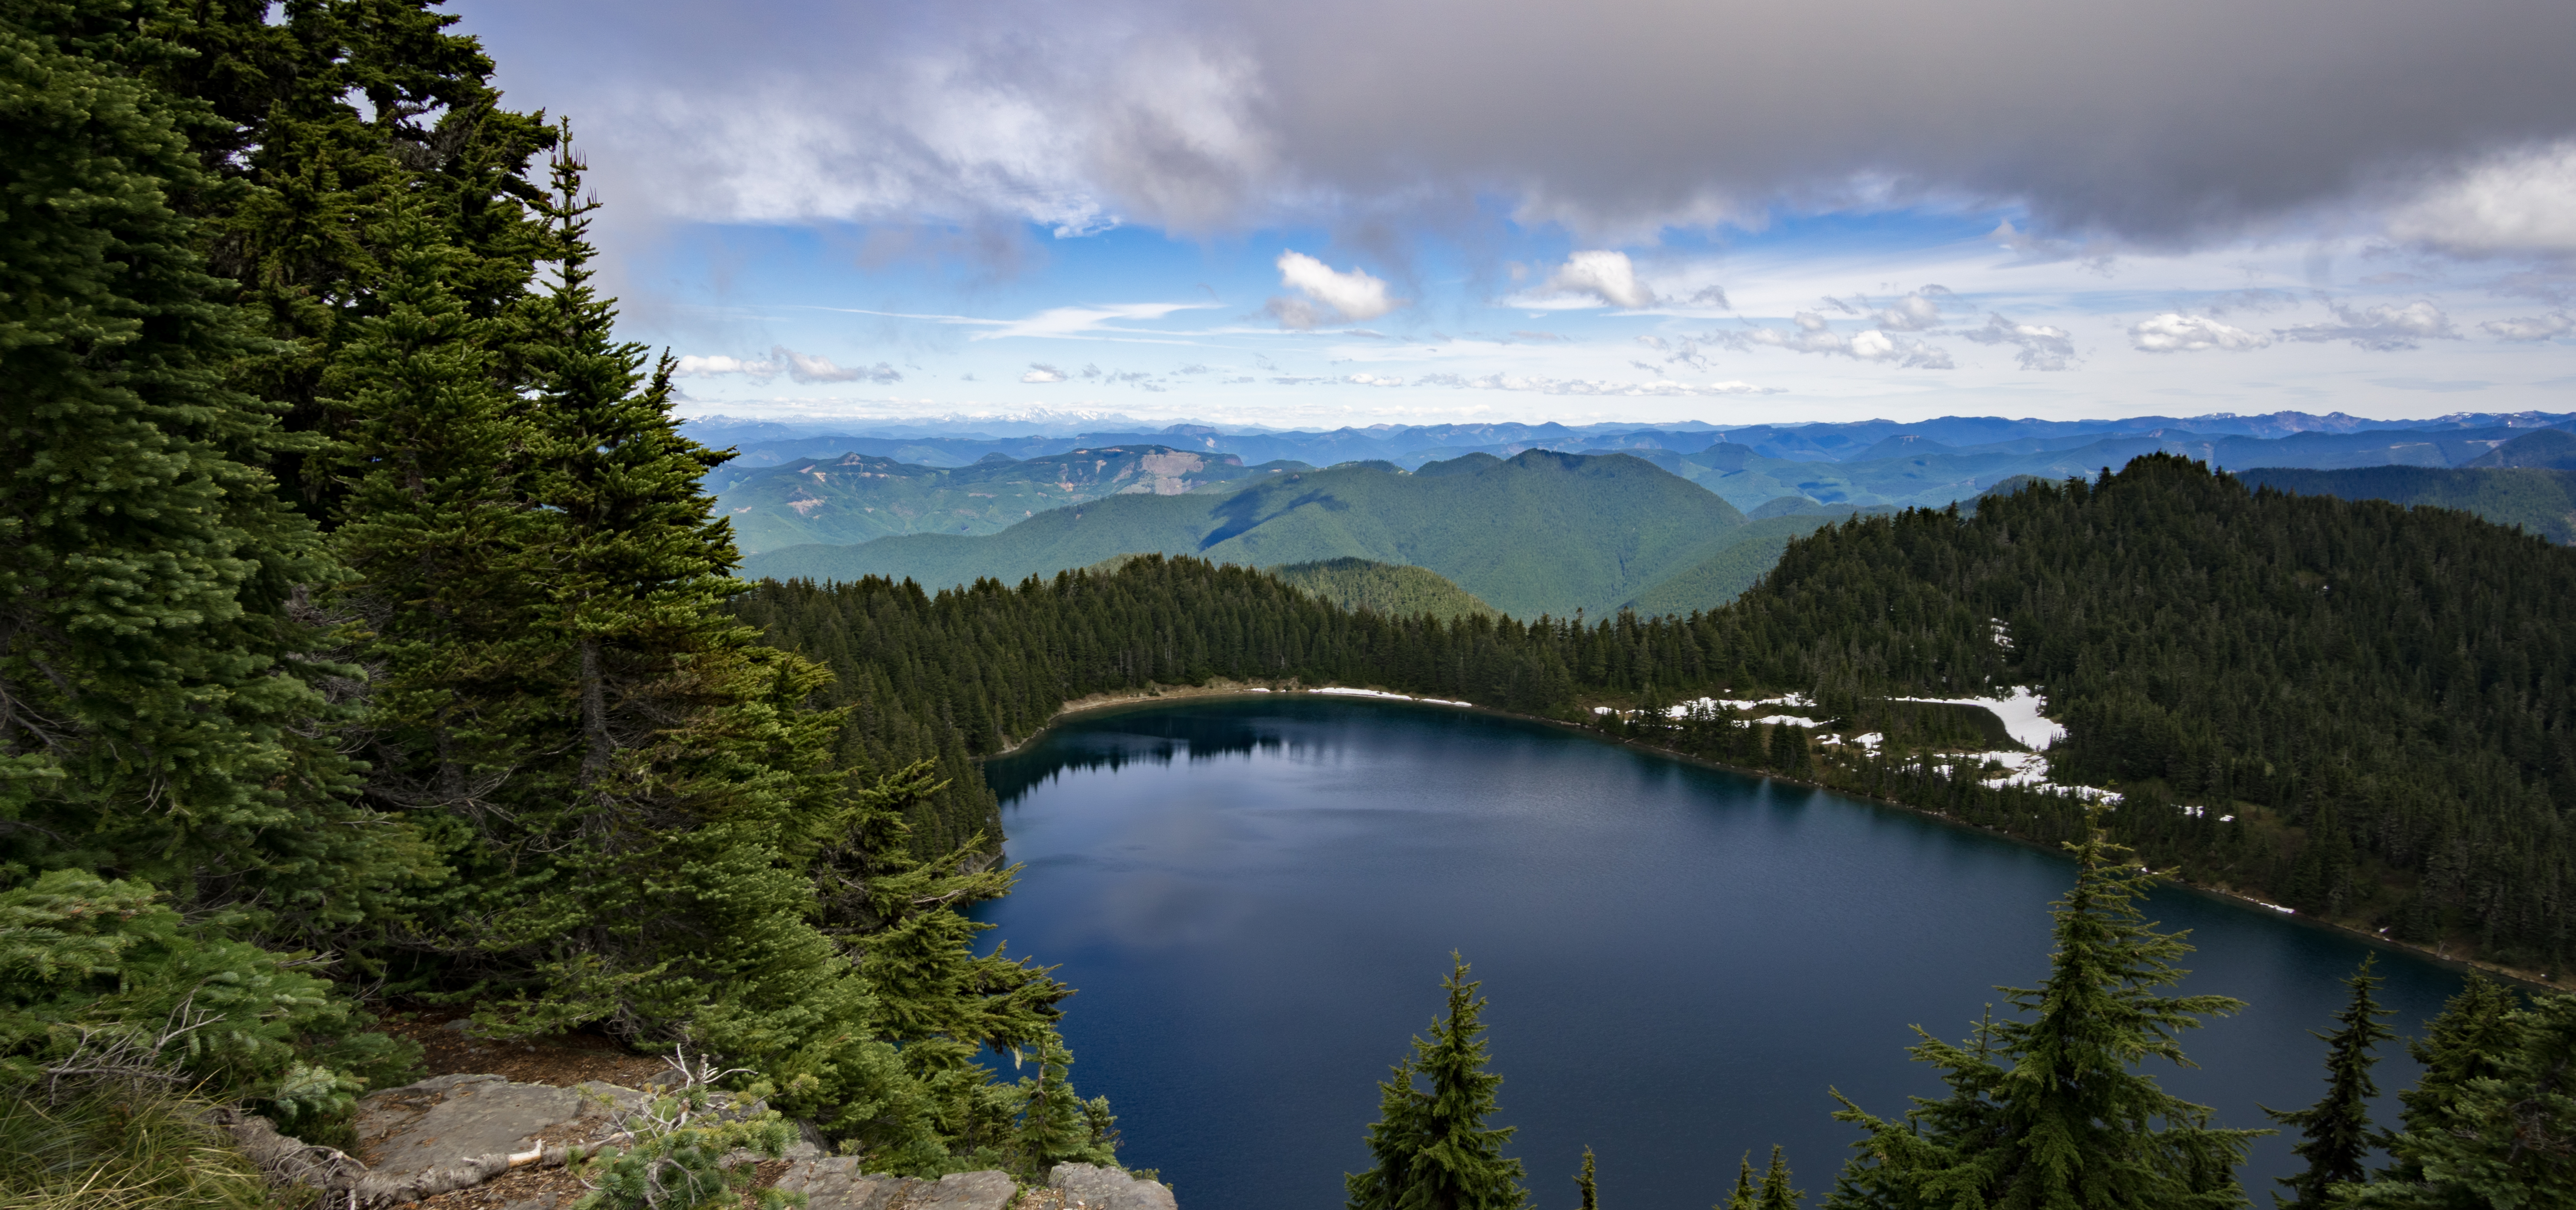
landscape, tree, water, nature, forest, wilderness, mountain, cloud, lake, mountain range, reflection, scenic, fjord, reservoir, ridge, body of water, trees, outdoors, mountains, alps, loch, crater lake, landform, tarn, atmospheric phenomenon, mountainous landforms